First Mongol invasion of Hungary

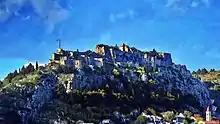
Klis fortress in the hinterland of Split.

According to Thomas, Mongols thought that Béla resided in nearby Klis fortress, so they started attacking the fortress, but they could not inflict much damage due to Klis' strategic position on a hilltop. They therefore dismounted from their horses and climbed the steep rocks on which the fortress was built. Defenders hurled rocks on climbing Tatars, kiling several, but the attacks became even fearcer and eventually hand-to-hand combat ensued, and the Mongols started looting the fortress. The Mongols eventually realized that the Hungarian king was not in Klis, so they aborted their attacks on the fort and went towards Trogir and Split.